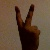
The image shows a hand gesture representing the number 2 in Indian Sign Language.